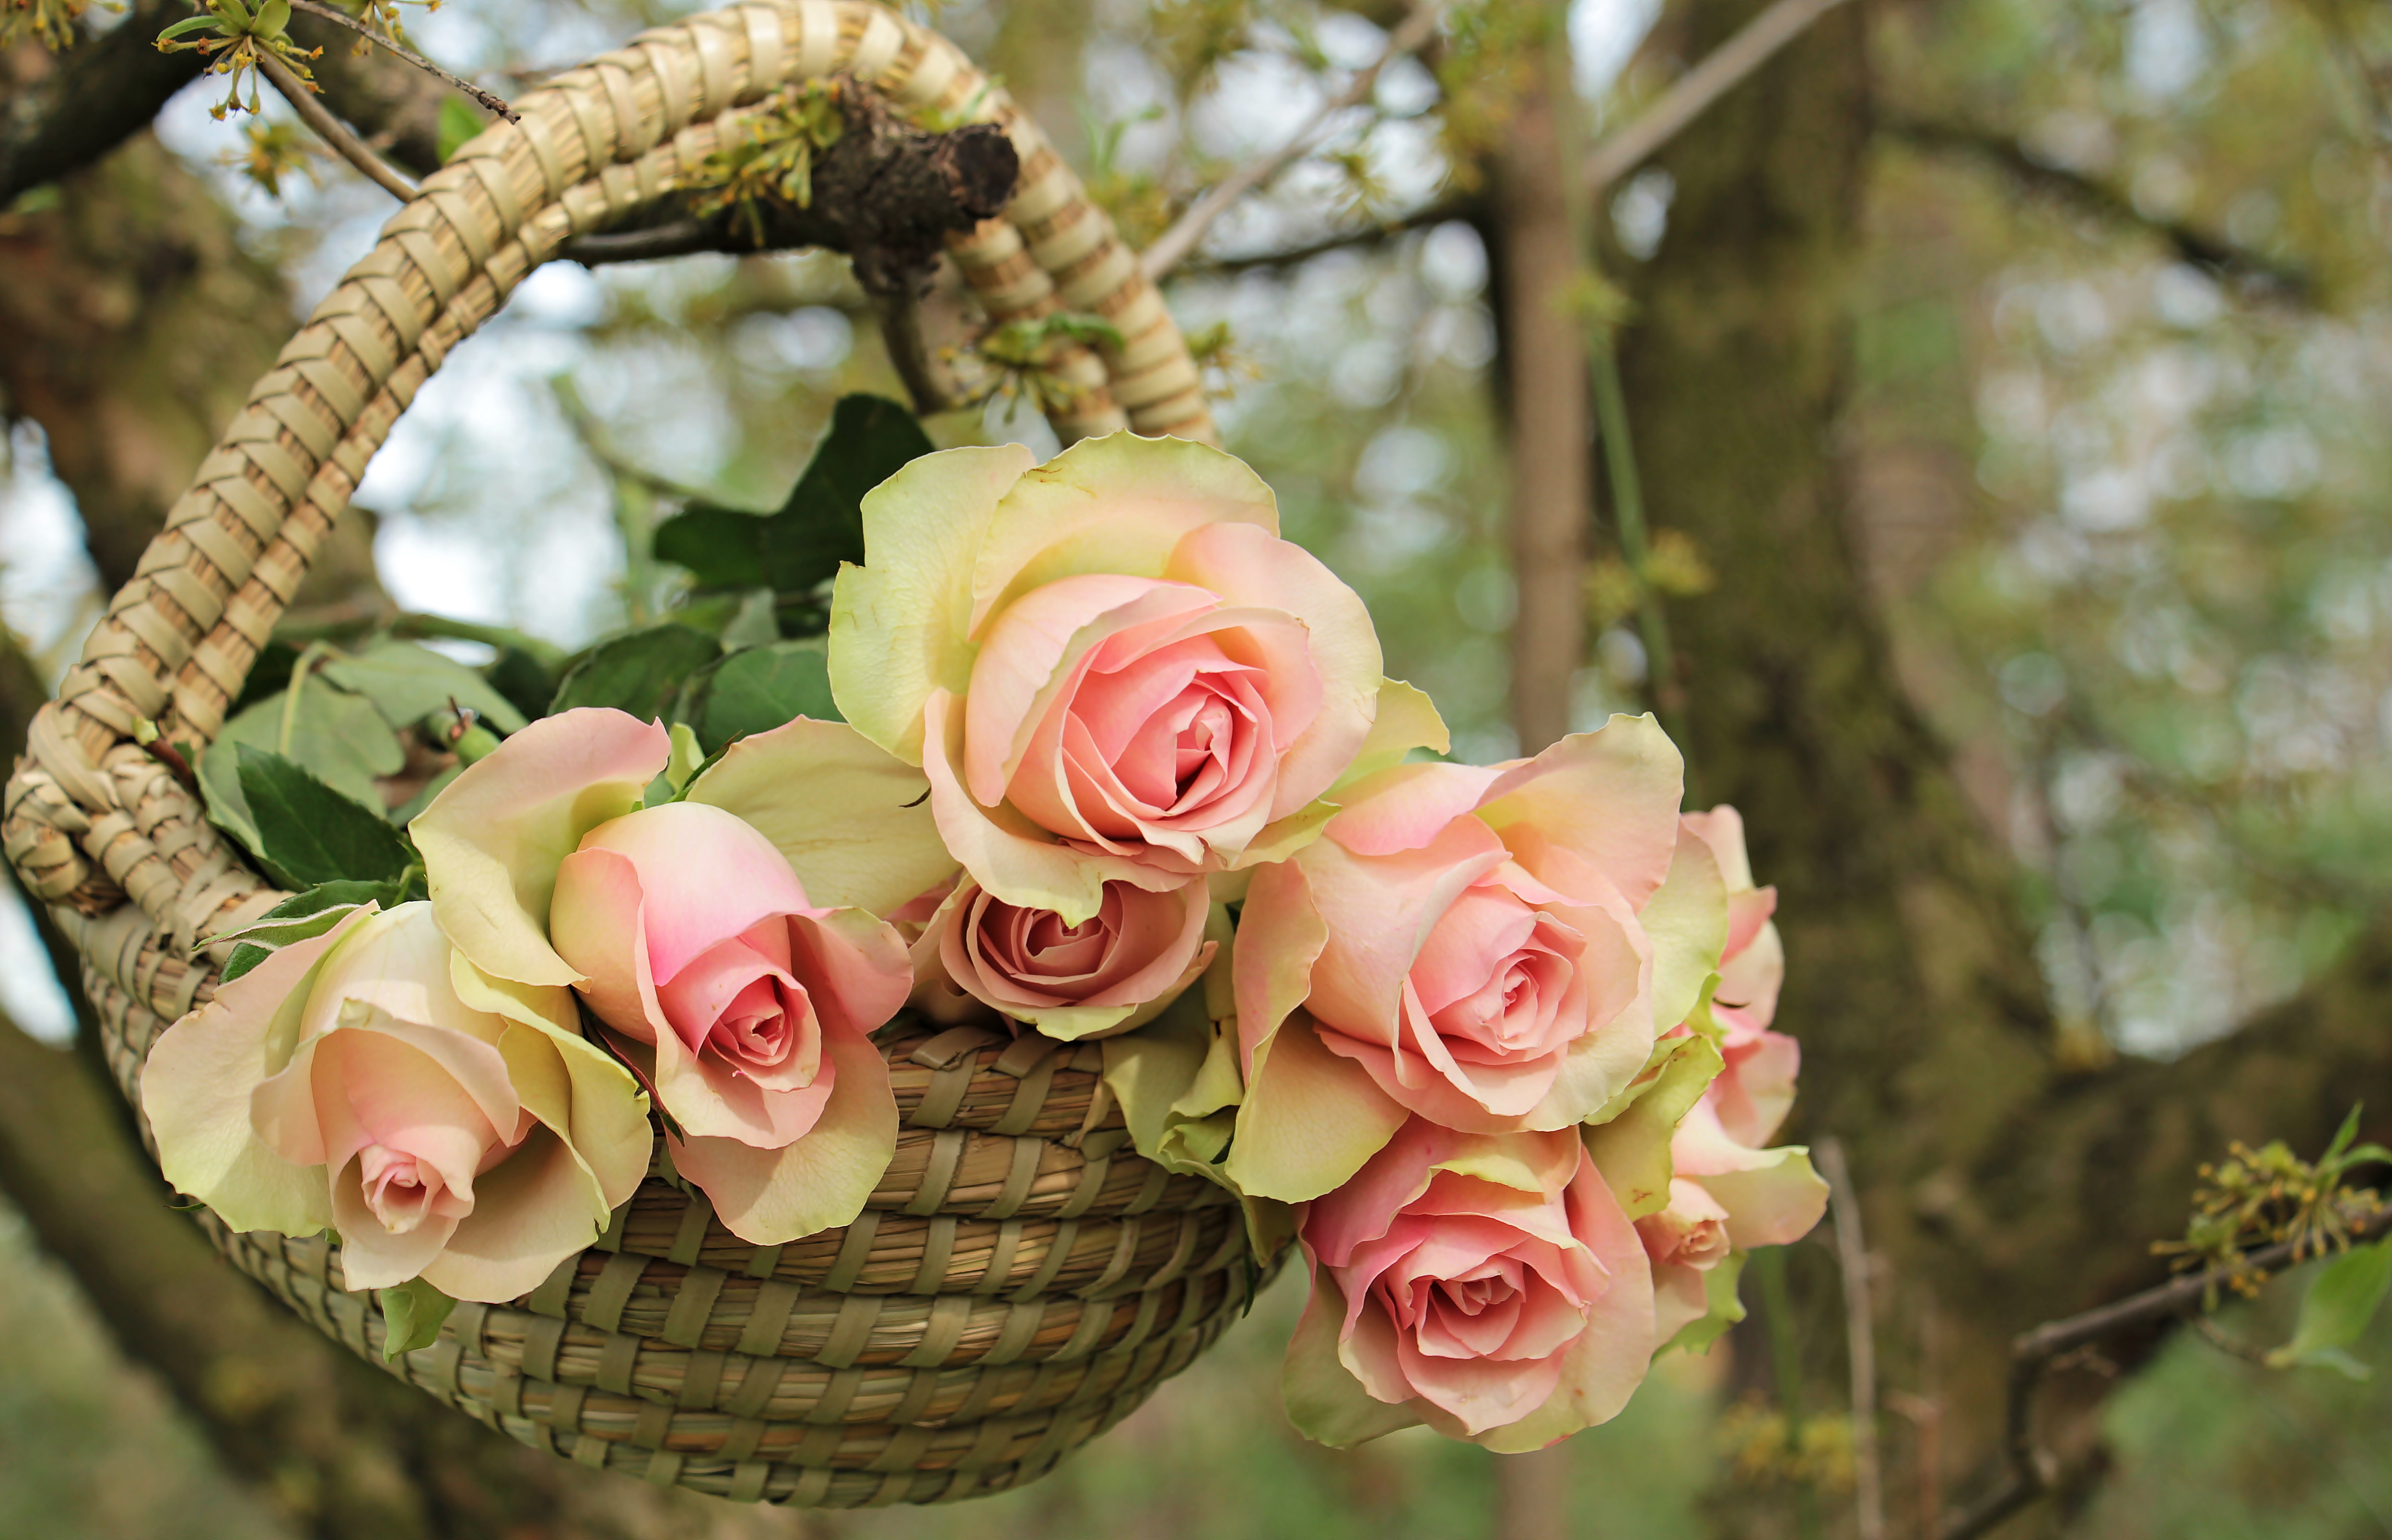
tree, branch, blossom, plant, sweet, flower, summer, love, spring, romance, romantic, botany, basket, pink, flora, map, thank you, flowers, floral greeting, roses, postcard, beauty, beautiful, emotions, tender, greeting card, floristry, birthday card, fragrance, blossomed, valentine's day, rose flower, pink roses, flowering plant, garden roses, mother's day, flower bouquet, spring greetings, cut flowers, flower greeting card, floral design, land plant, flower arranging, noble roses, pink precious roden, roses in a basket